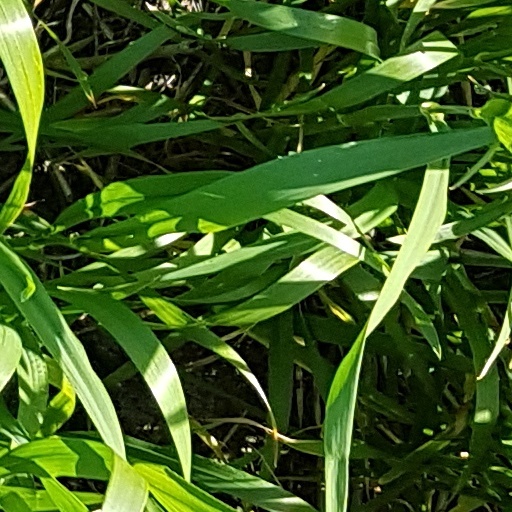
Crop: wheat